United States Forces Japan

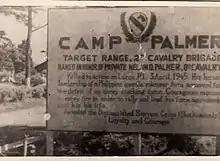
Camp Palmer sign

Environmental concerns have taken the forefront of the debate over the presence of U.S. military forces on Okinawa. Since the late 1990s, environmental concerns elevated by both local residents as well as larger Okinawan and Japanese environmental action groups and independent activists have often resulted in public protests and demonstrations against the relocation of existing U.S. military bases and the construction of replacement facilities, which have been labelled by some as examples of "modern colonialism". In particular, lingering environmental concerns over the disruption or destruction of coastal and marine habitats off the shores of Okinawa from construction, relocation and operation of U.S. military bases on Okinawa, has resulted in the protracted and continuing delayal of plans to relocate military facilities, such as Marine Corps Air Station Futenma.